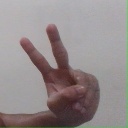
अक्षर: ऐ